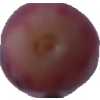
Label: pink_grape